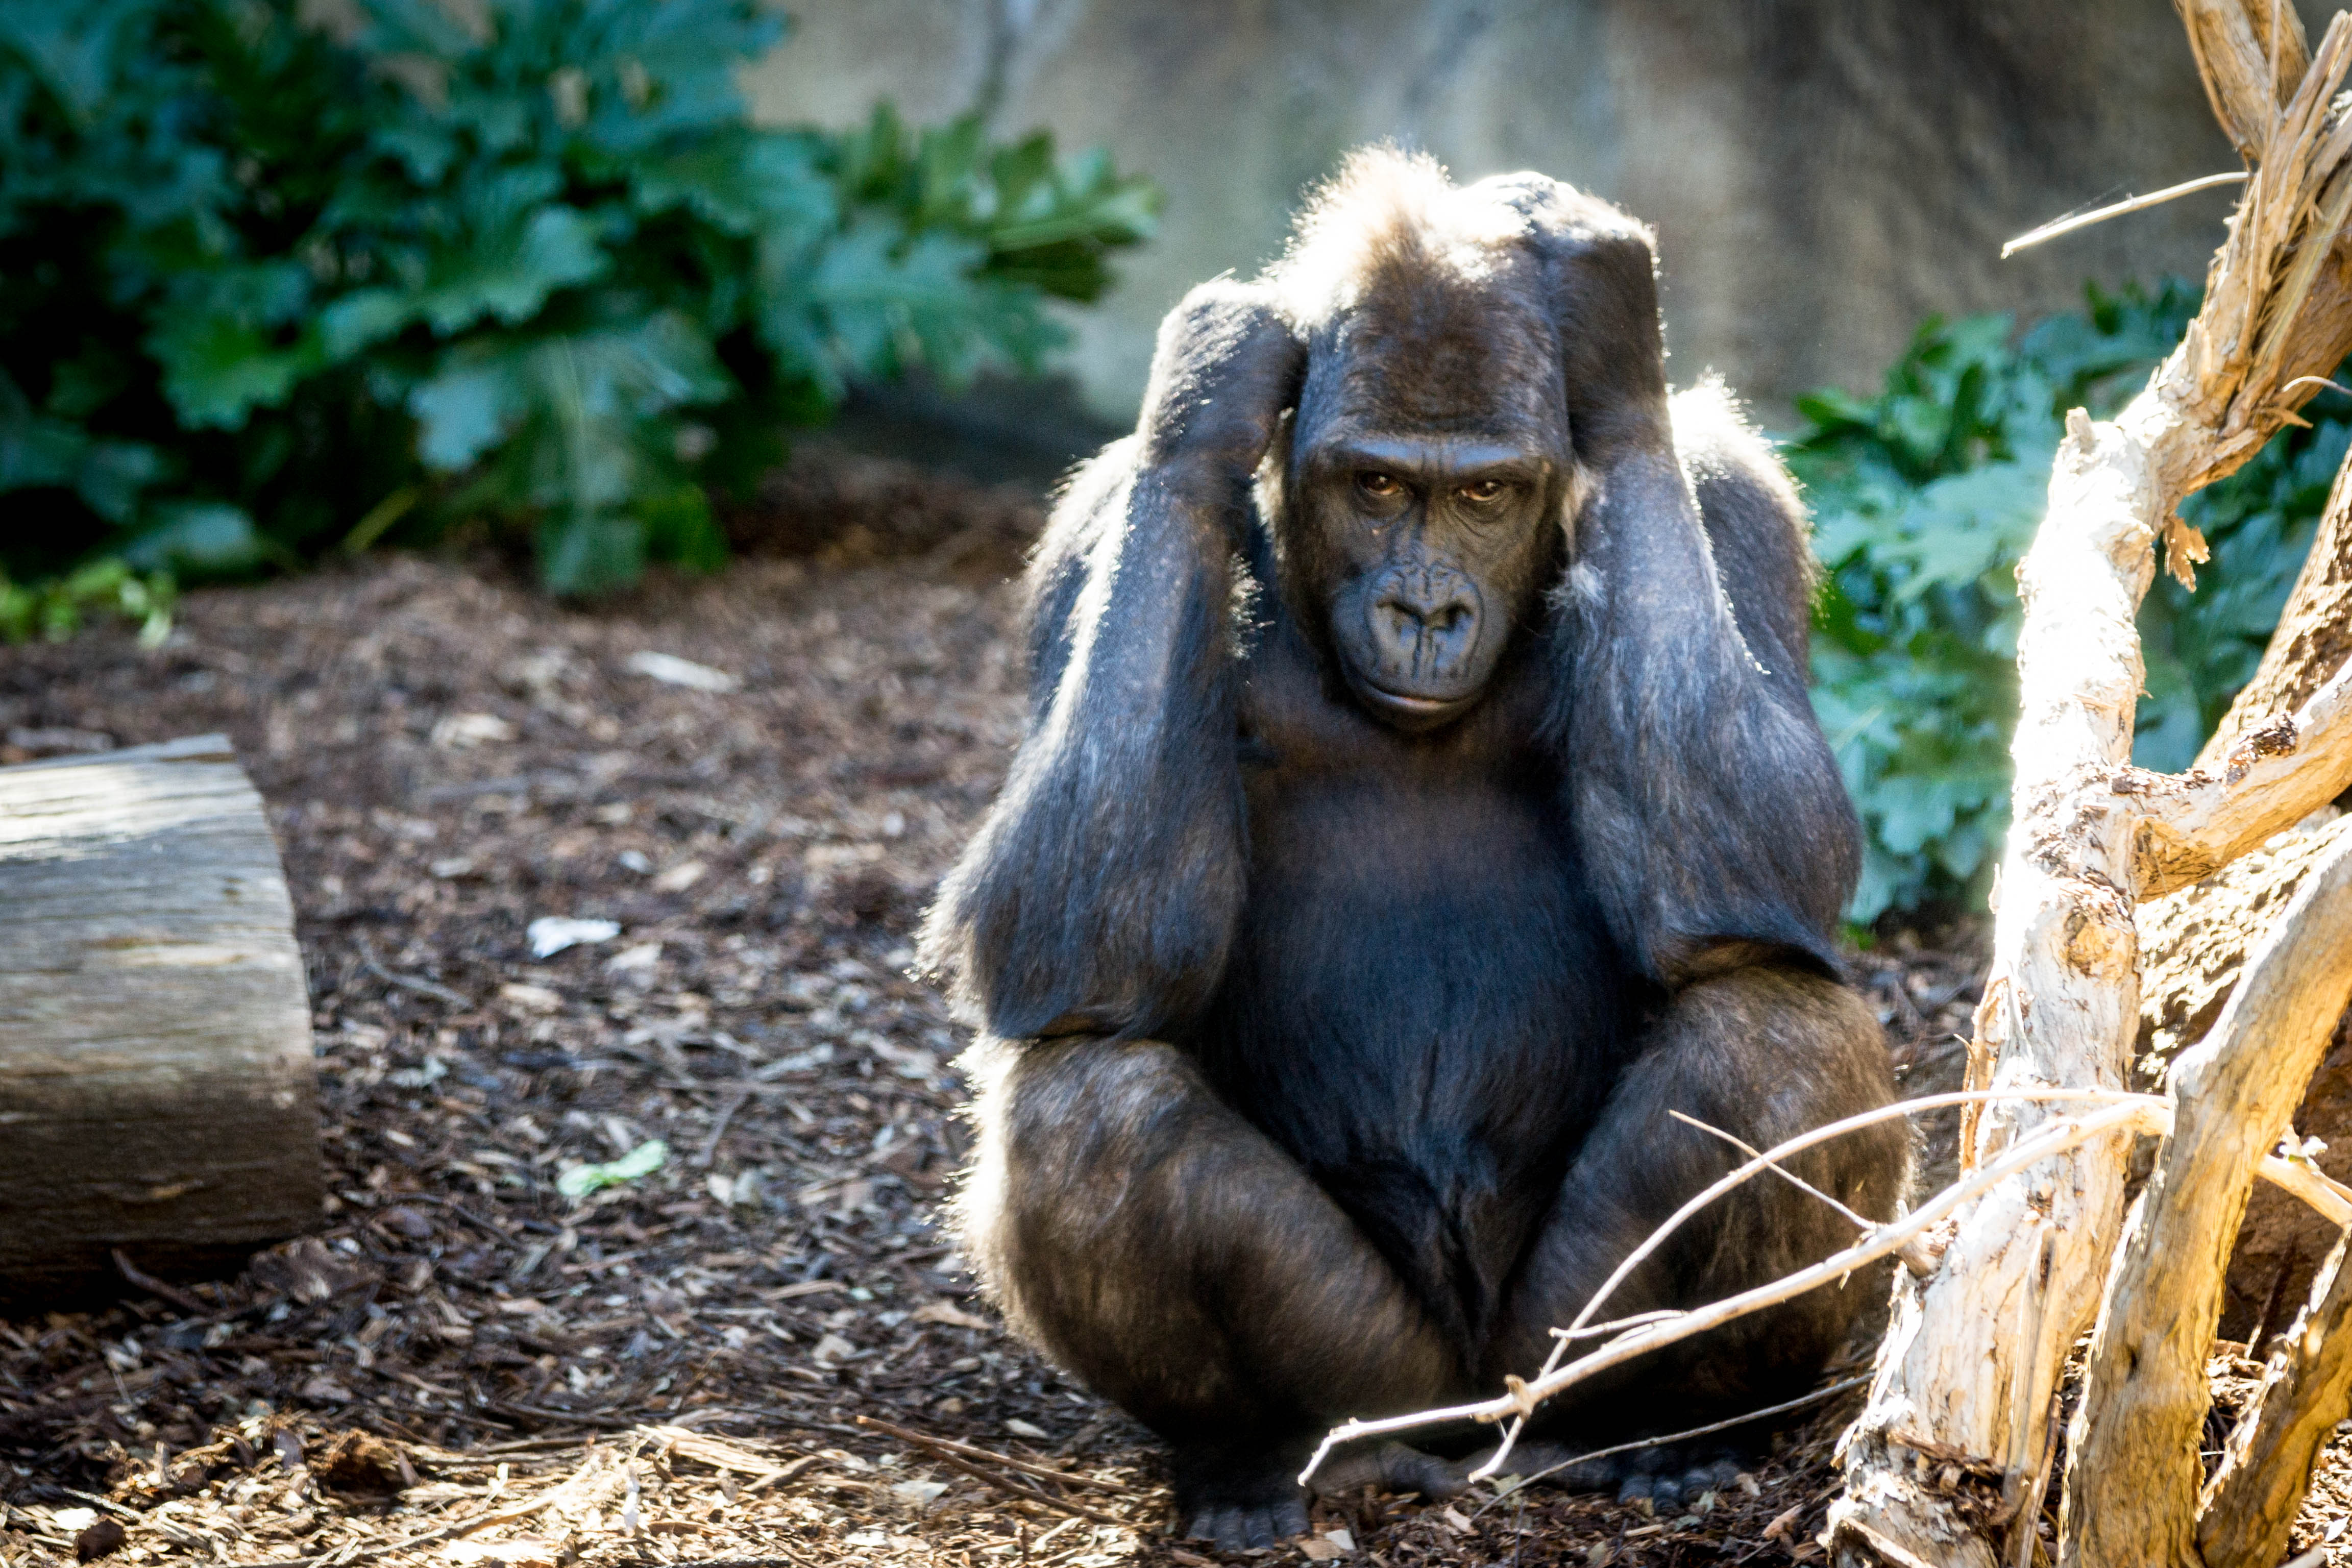
animal, wildlife, zoo, sydney, mammal, fauna, primate, gorilla, chimpanzee, australia, vertebrate, tarongazoo, great ape, common chimpanzee